Bengaluru

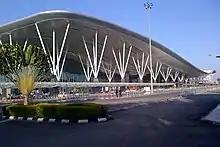
Kempegowda International Airport at Devanahalli

Bengaluru is a major centre of Indian classical music and dance. The cultural scene features a diverse set of music concerts, dance performances and plays. Performances of Carnatic and Hindustani music, and dance forms like Bharat Natyam, Kuchipudi, Kathakali, Kathak, and Odissi are popular in the city. Yakshagana, a theatre art indigenous to coastal Karnataka is often played in town halls. The two main music seasons include April–May during Ram Navami, and September–October during Dusshera, when majority of the music activities are organised by various cultural organisations. Rock music is popular in the urban parts of the city, and the city has its own subgenre of rock, "Bangalore Rock", an amalgamation of classic rock, hard rock and heavy metal, and some jazz and blues. The city is home to several Indian bands, and is referred to as "Pub Capital of India" and the "Rock/Metal Capital of India" because of its underground music scene.